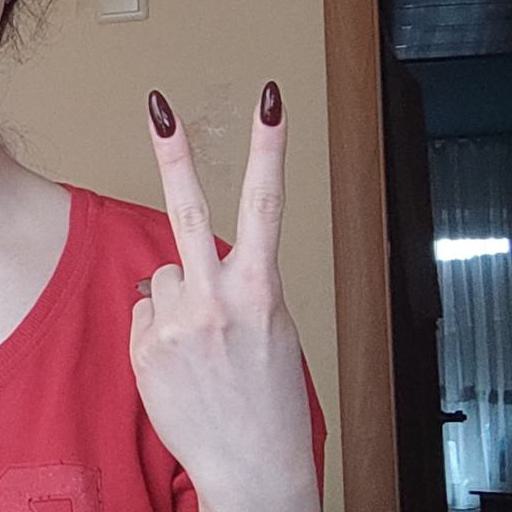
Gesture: peace_inverted